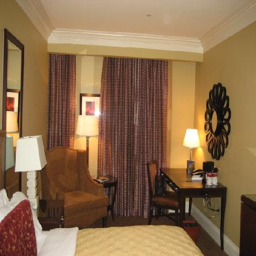
a room with no view